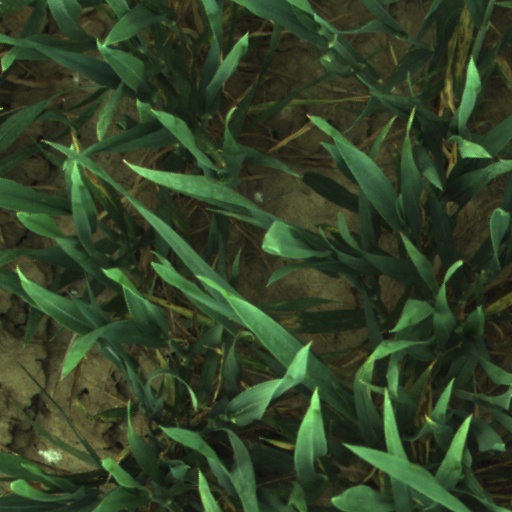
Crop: wheat